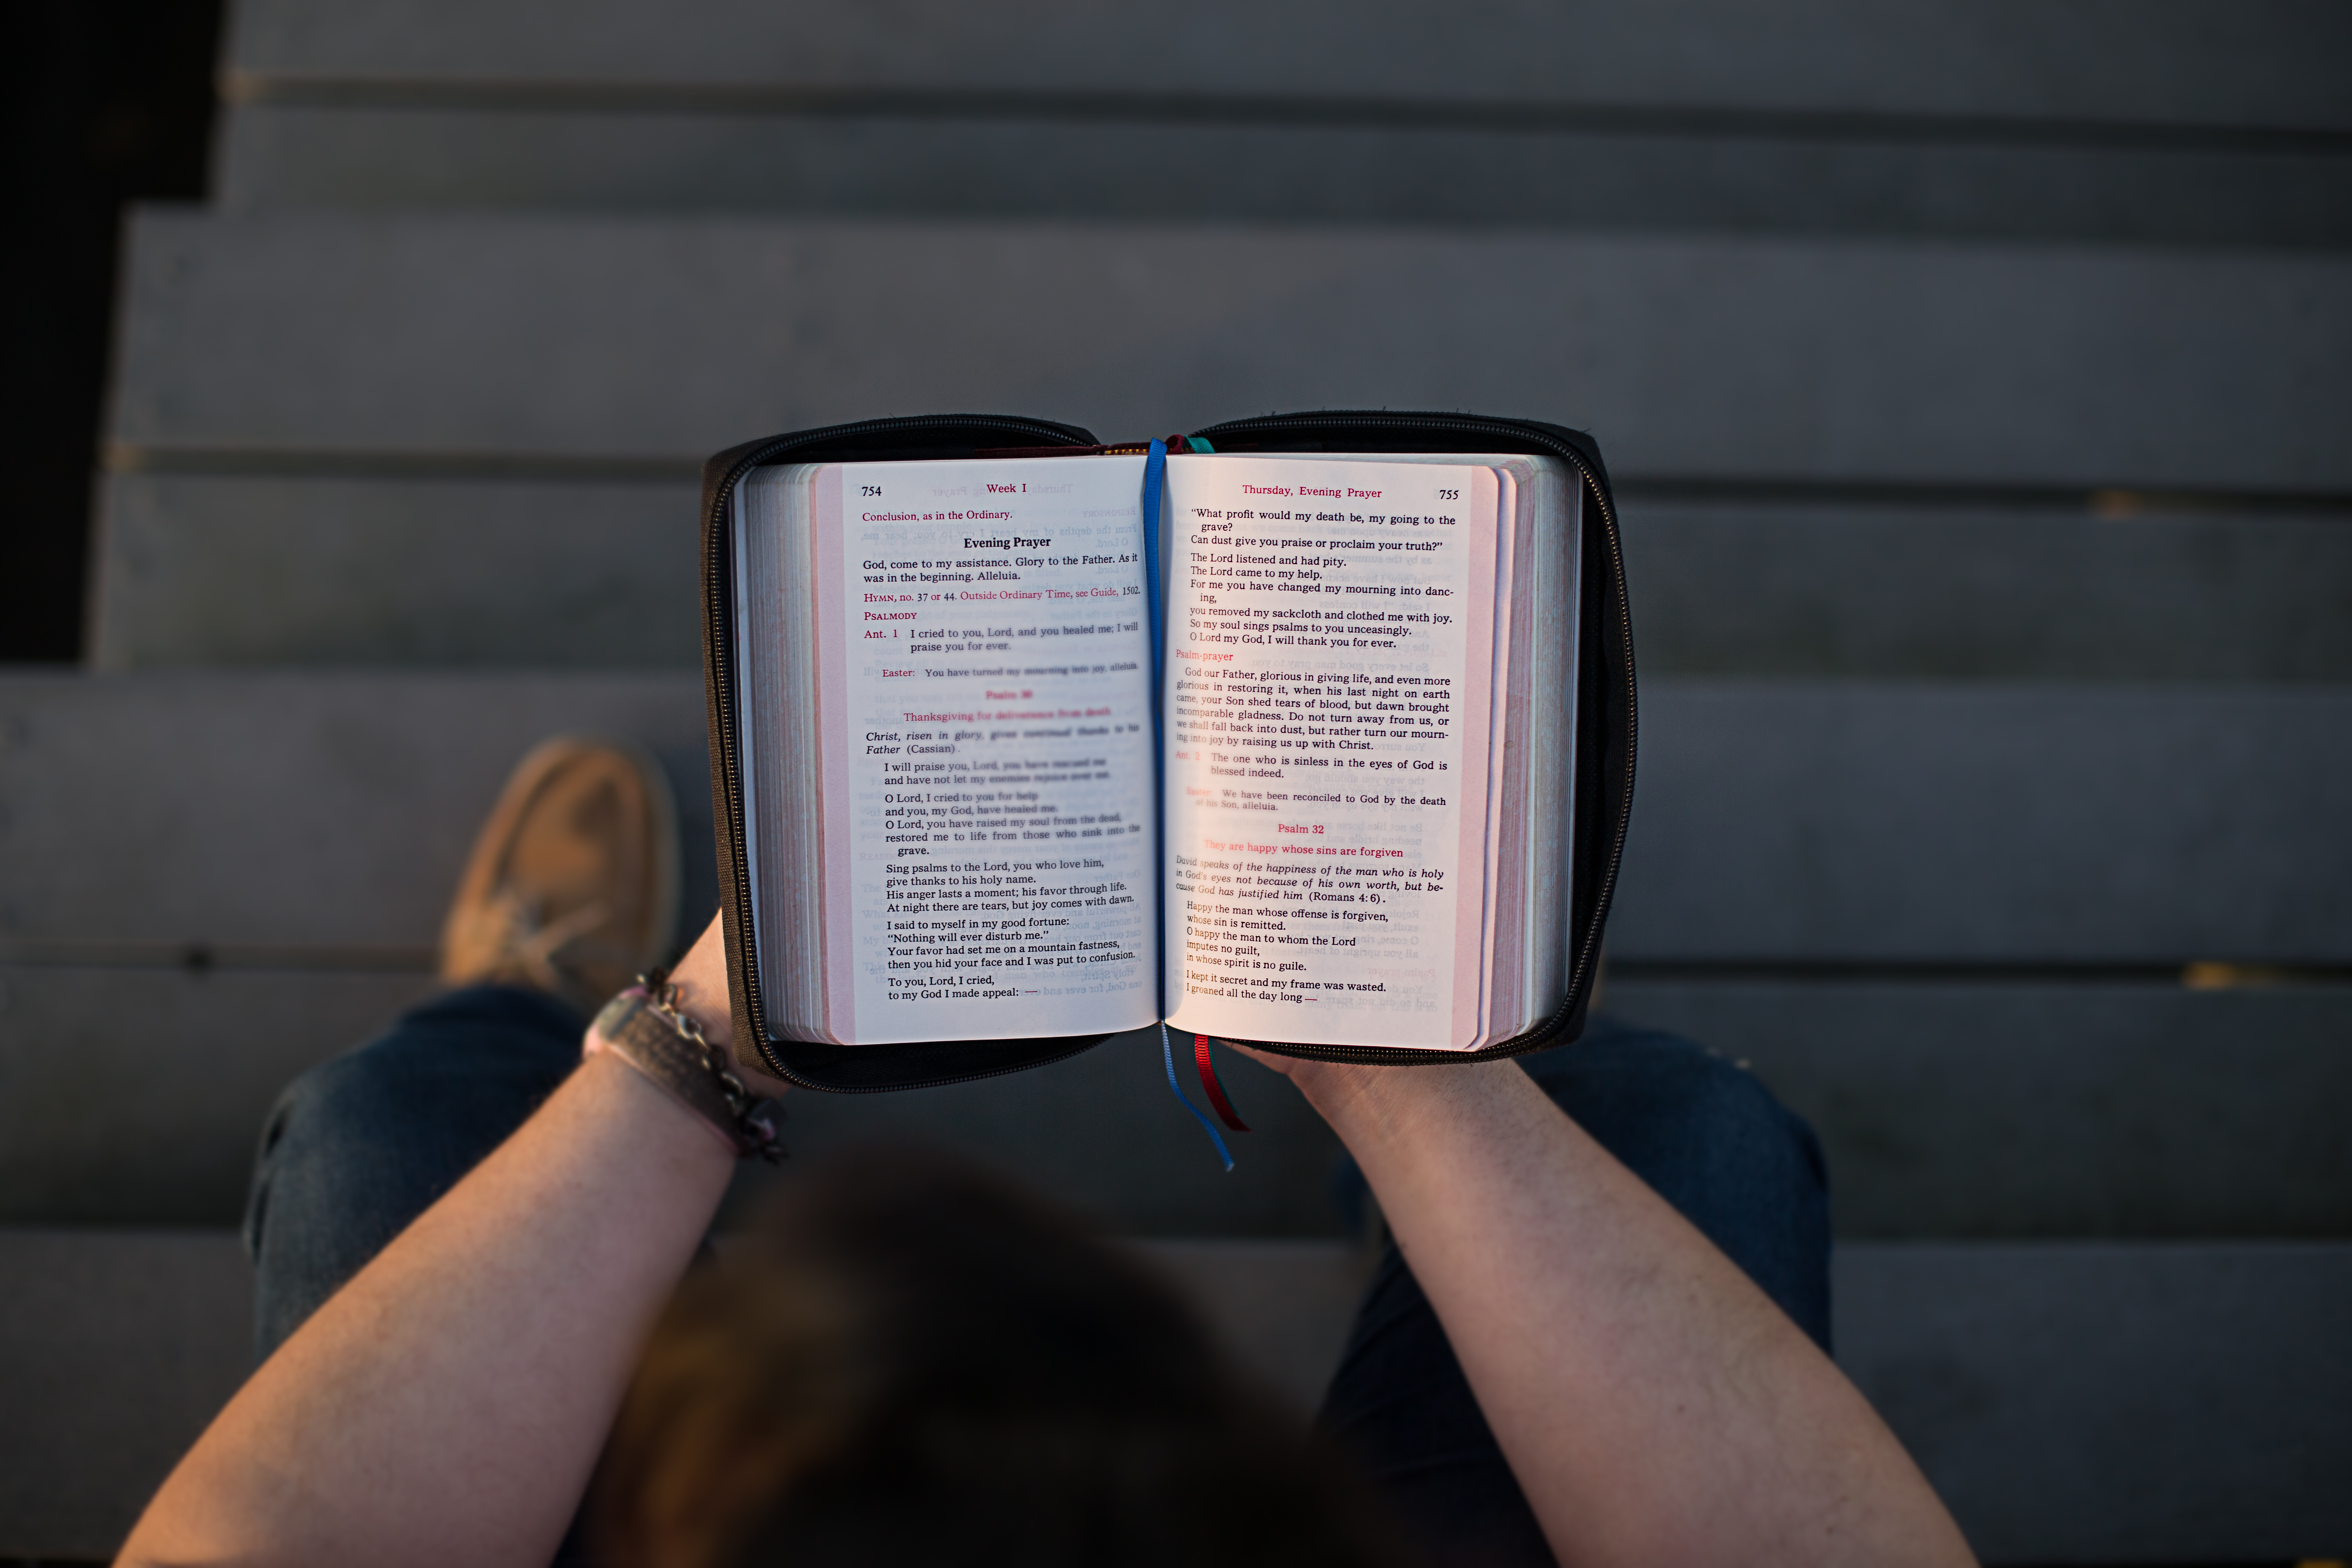
writing, book, read, open, reading, bible